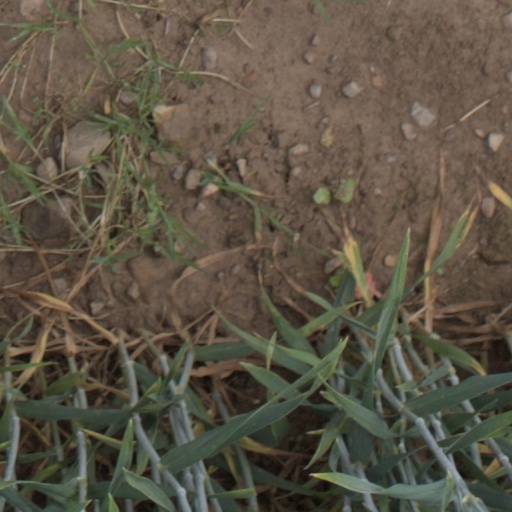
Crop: wheat